Jericho

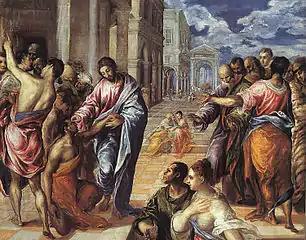
"Christ Healing the Blind in Jericho", El Greco

In Early Bronze I, the strategraphic layers are Sultan IIIA1 village (EB IA, c. 3500-3200 BCE) and Sultan IIIA2 rural town (proto-urban, EB IB, c. 3200-3000 BCE).